Žďákov Bridge

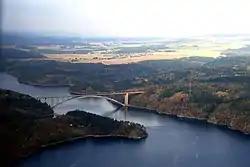
Air photo of bridge Žďákovský most

The Žďákov Bridge is a steel arch bridge that spans the Vltava between Orlík nad Vltavou and Kostelec nad Vltavou in Písek District, Czech Republic. At the time of its completion in 1967, it was the longest arch bridge in Czechoslovakia and the supported arch bridge with the longest span in the world.